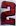
Number: 2